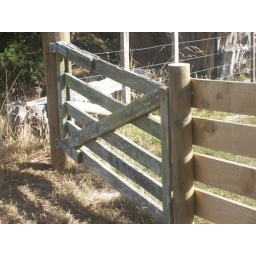
old gate,modern frence.notice the tree seat in thr back ground